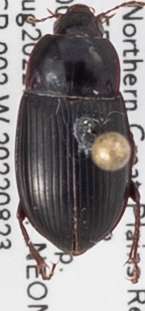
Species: Amara obesa
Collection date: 2022-08-23
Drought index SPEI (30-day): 0.03
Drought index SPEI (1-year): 0.8
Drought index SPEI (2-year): -0.62